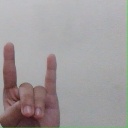
अक्षर: श